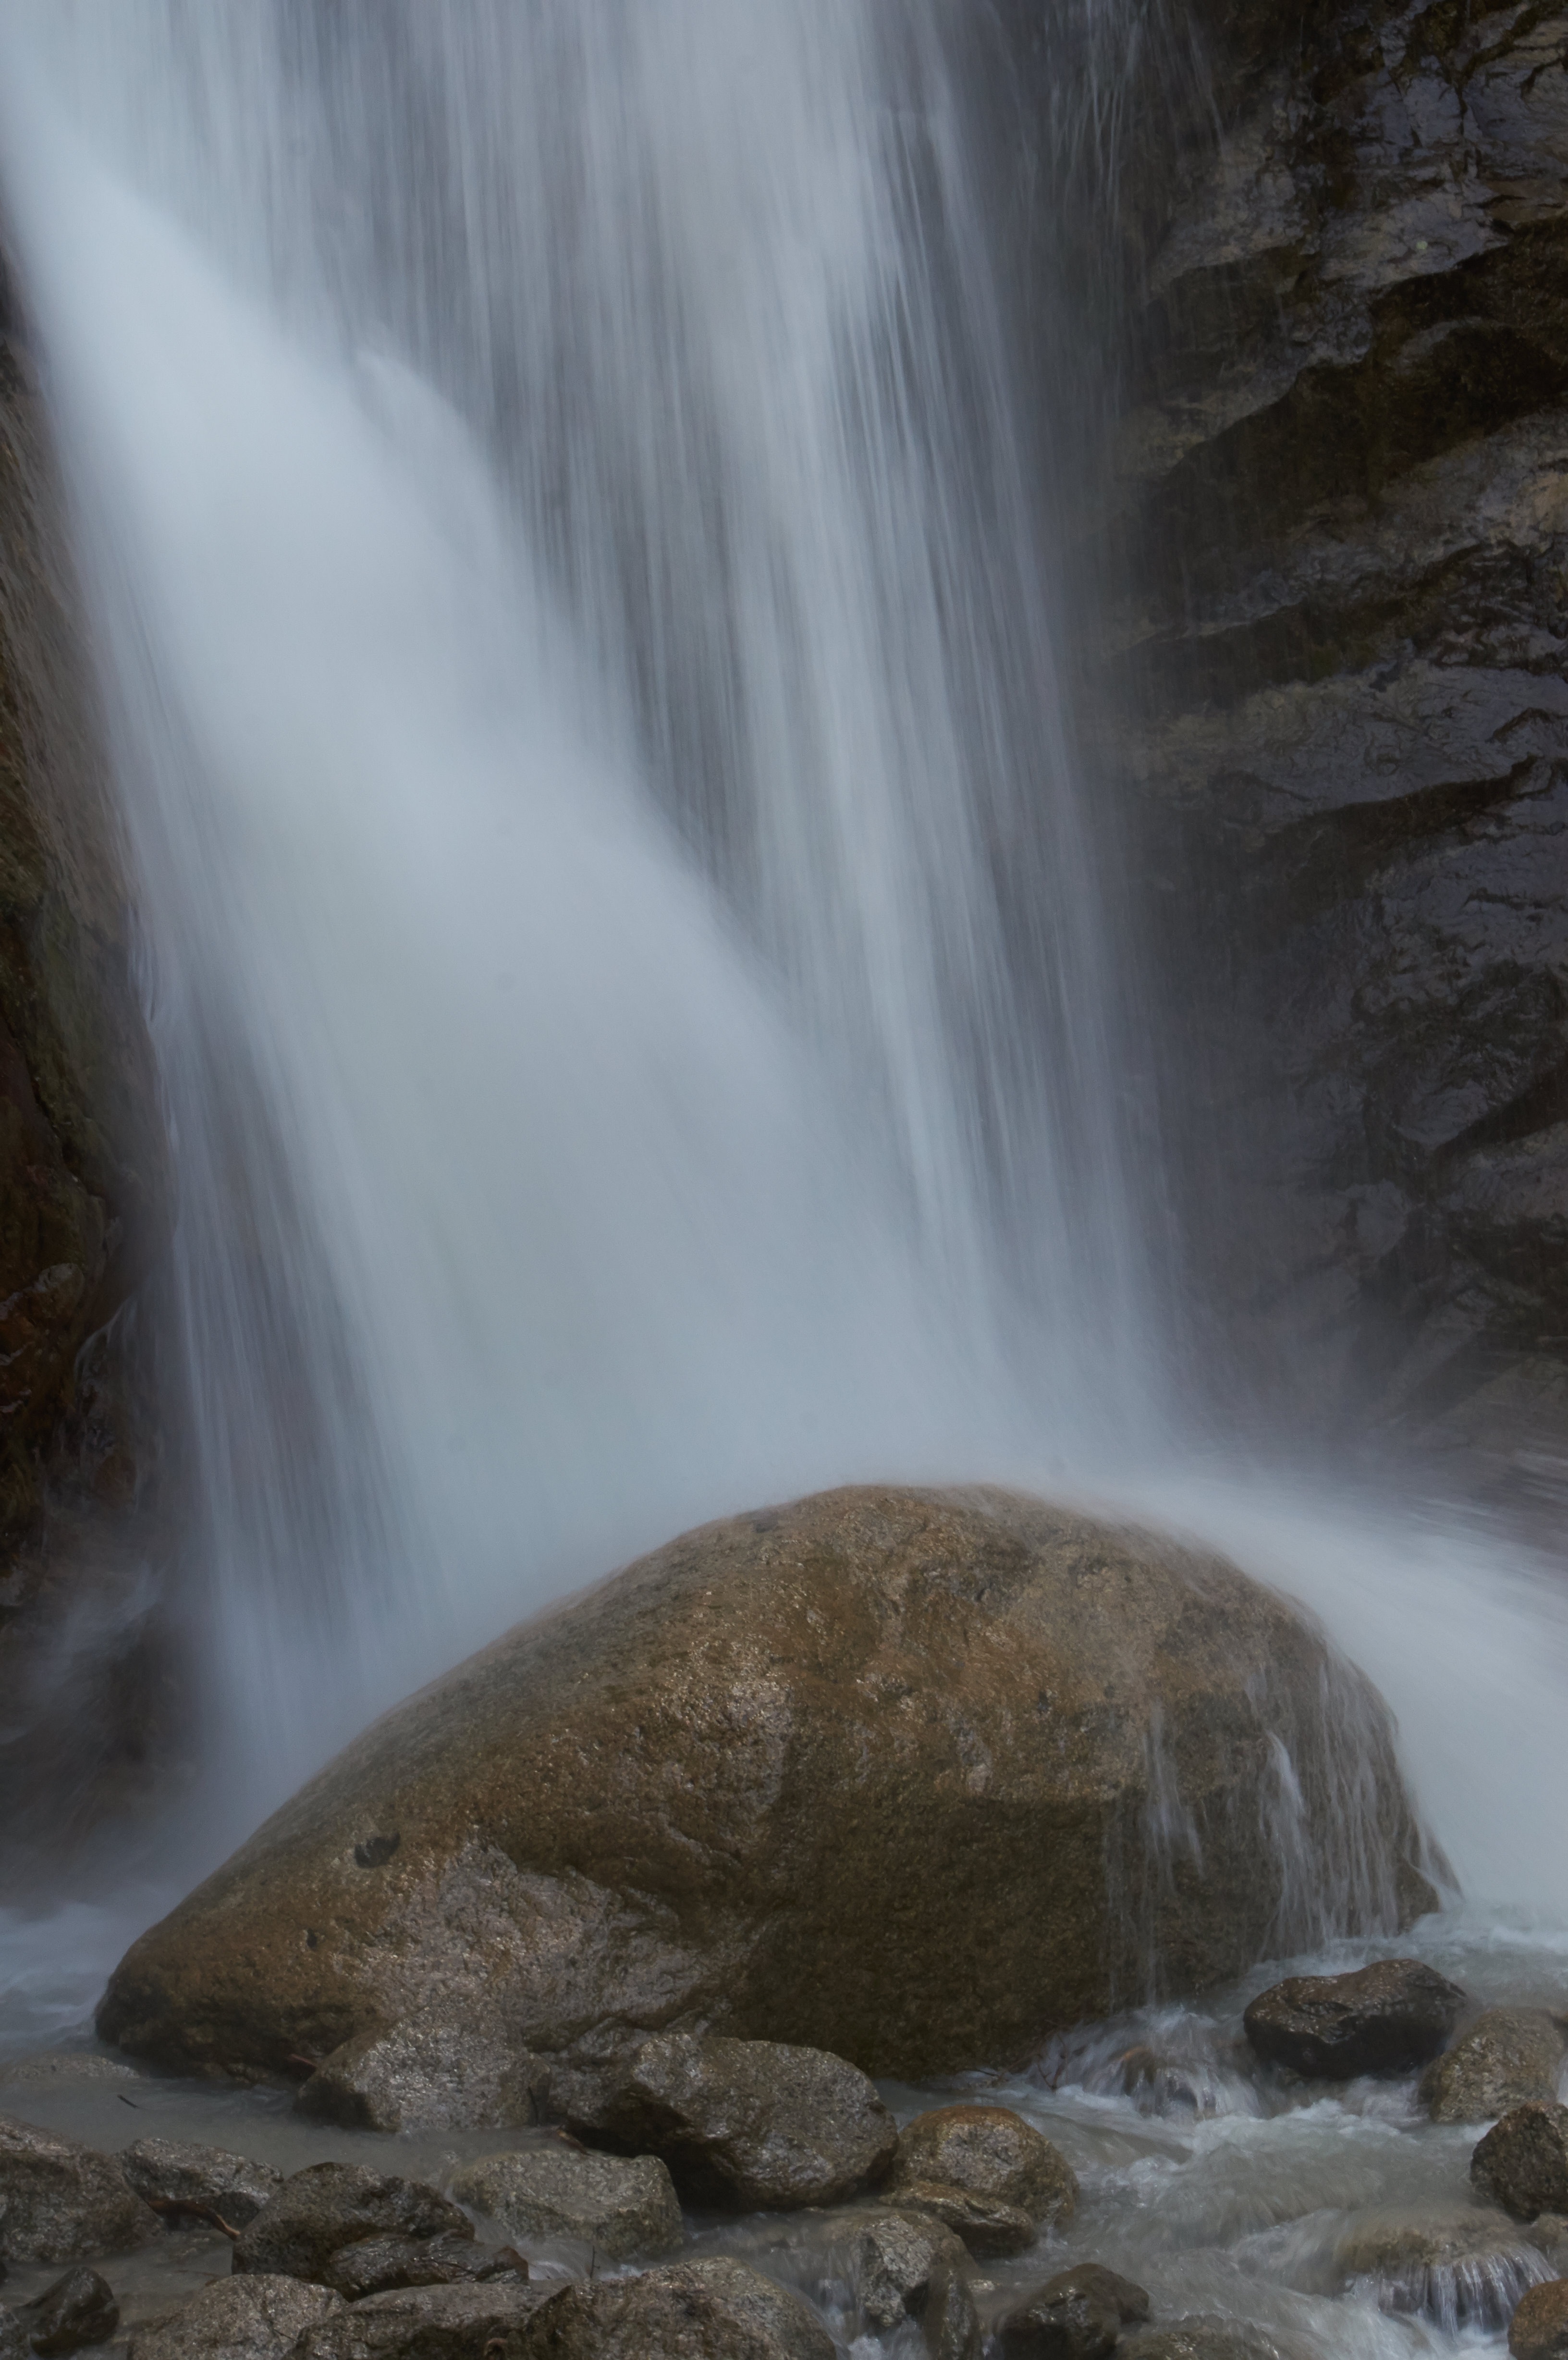
landscape, water, nature, rock, waterfall, river, stream, body of water, chamonix, alps, wasserfall, water feature, atmospheric phenomenon